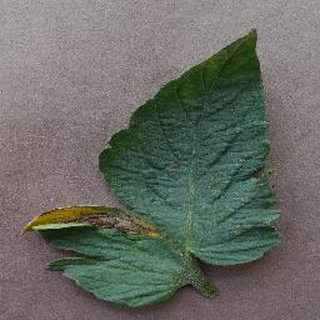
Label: tomato_early_blight